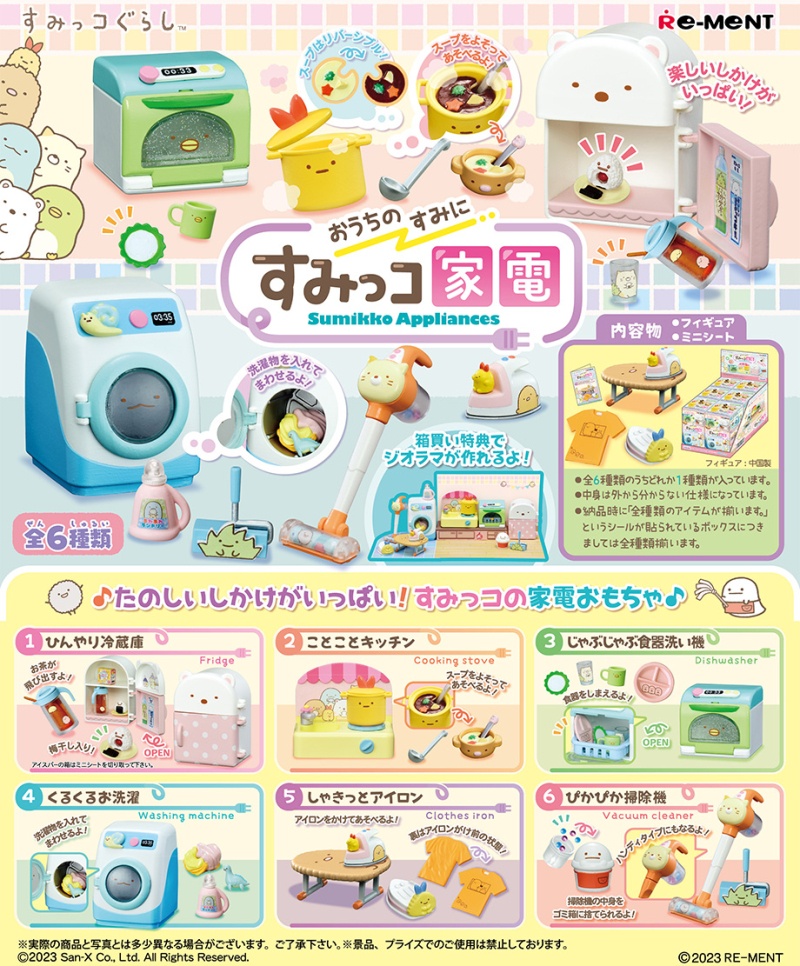
【616toys】RE-MENT 盒玩 角落生物 ~角落電器~ (一中盒6入)
訂購資訊 發售日 2023年09月 結單日 2023年06月16日 ( 五) 於結單日「前一日」下單訂購，感謝配合。 包裝入數 N/A 購買單位 PCS 備註 N/A 【圖像】 圖像僅用於參考，以實際產品為準。 圖中搭配機體或人物或合成情境僅為示意參考。非本體品項者，需另購。 【單位】 PCS（個）• BOX（中盒）• PKG（袋） SET（套、組） • CTN（箱） 產品資訊 商品名 おうちのすみに すみっコ家電 規格 ATBC-PVC,ABS，約10-67mm 說明 充滿了有趣的噱頭，例如旋轉的洗衣機和滾動的吸塵器。 １、ひんやり冷蔵庫 ２、ことことキッチン ３、じゃぶじゃぶ食器洗い機 ４、くるくるお洗濯 ５、しゃきっとアイロン ６、ぴかぴか掃除機 版權 (C)2023 San-X Co., Ltd. All Rights Reserved. 參考 Gooto616!!!
Brand: RE-MENT
Category: Toys & Games > Toys > Dolls, Playsets & Toy Figures > Toy Playsets > Kitchen Playsets